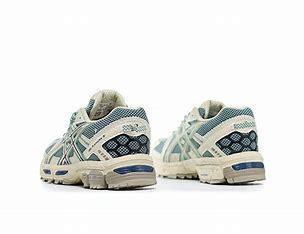
Brand: Asics
Model: Gel Kahana 8